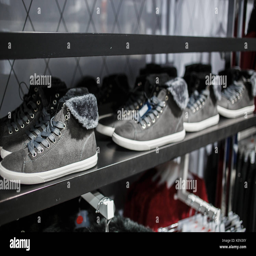
shoes - grey sneakers on the shelf in the store